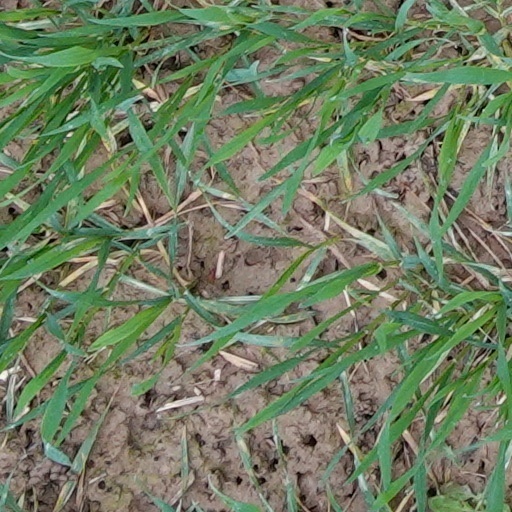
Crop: wheat